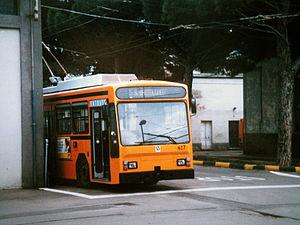
Le trolleybus Socimi 8839 est un des rares modèles de nouveaux trolleybus lancé dans un pays occidental dans les années 1980. Il a été conçu en 1986 spécialement pour le réseau de la ville de Cagliari, en Sardaigne.